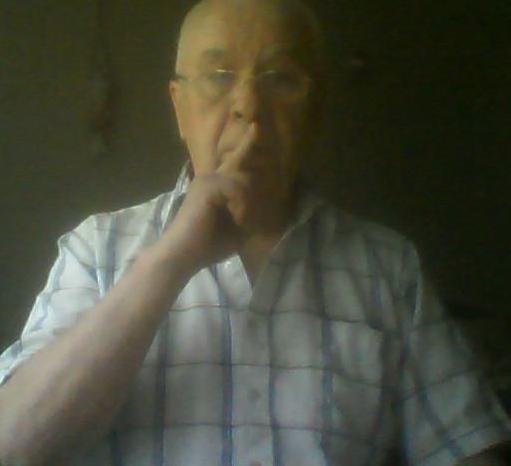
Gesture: mute